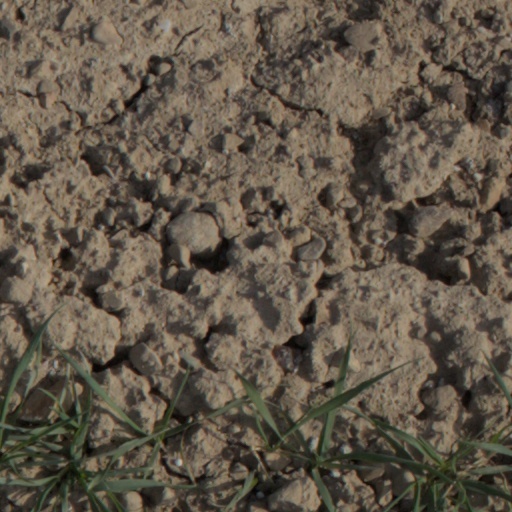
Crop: wheat